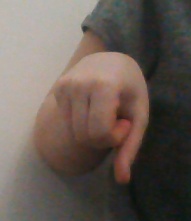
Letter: waw